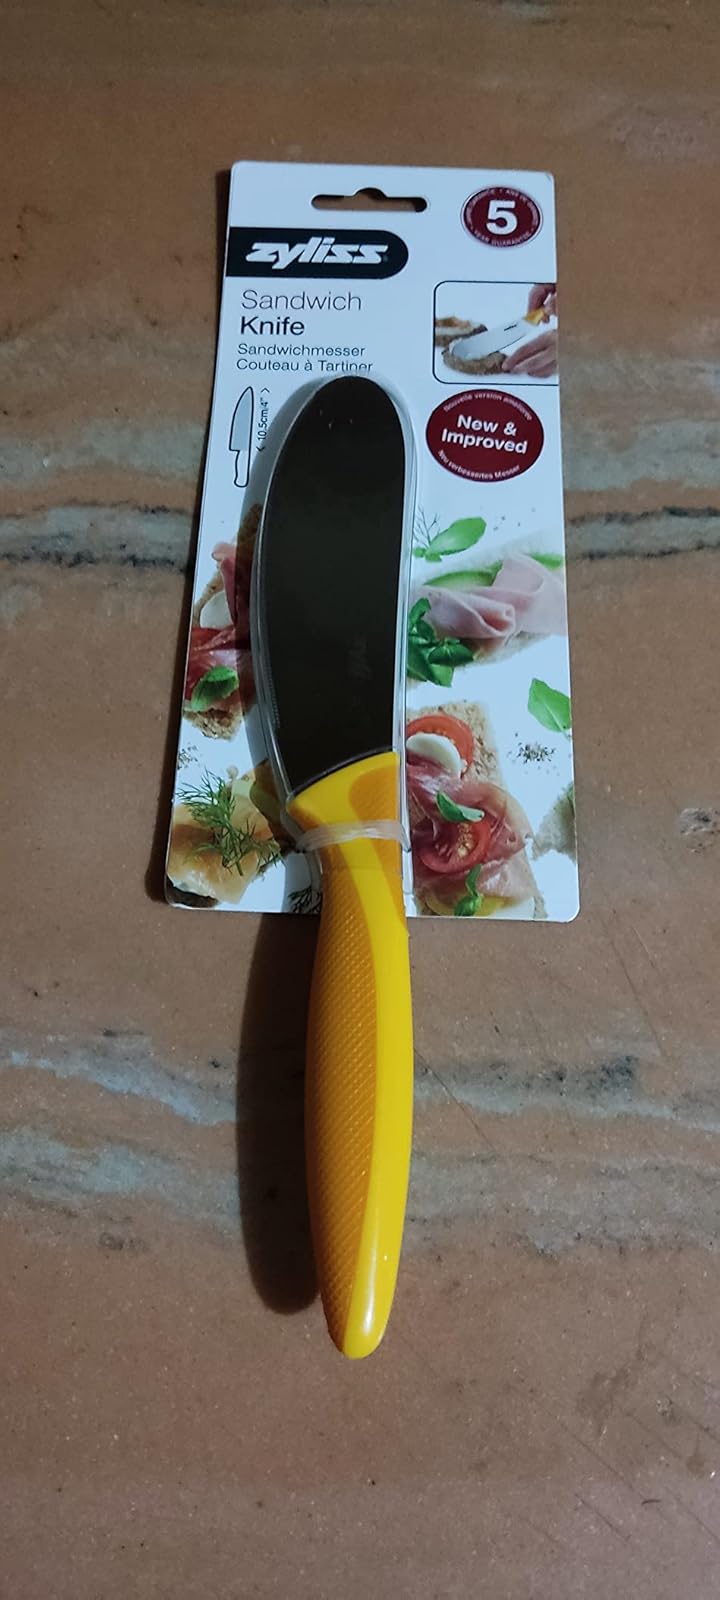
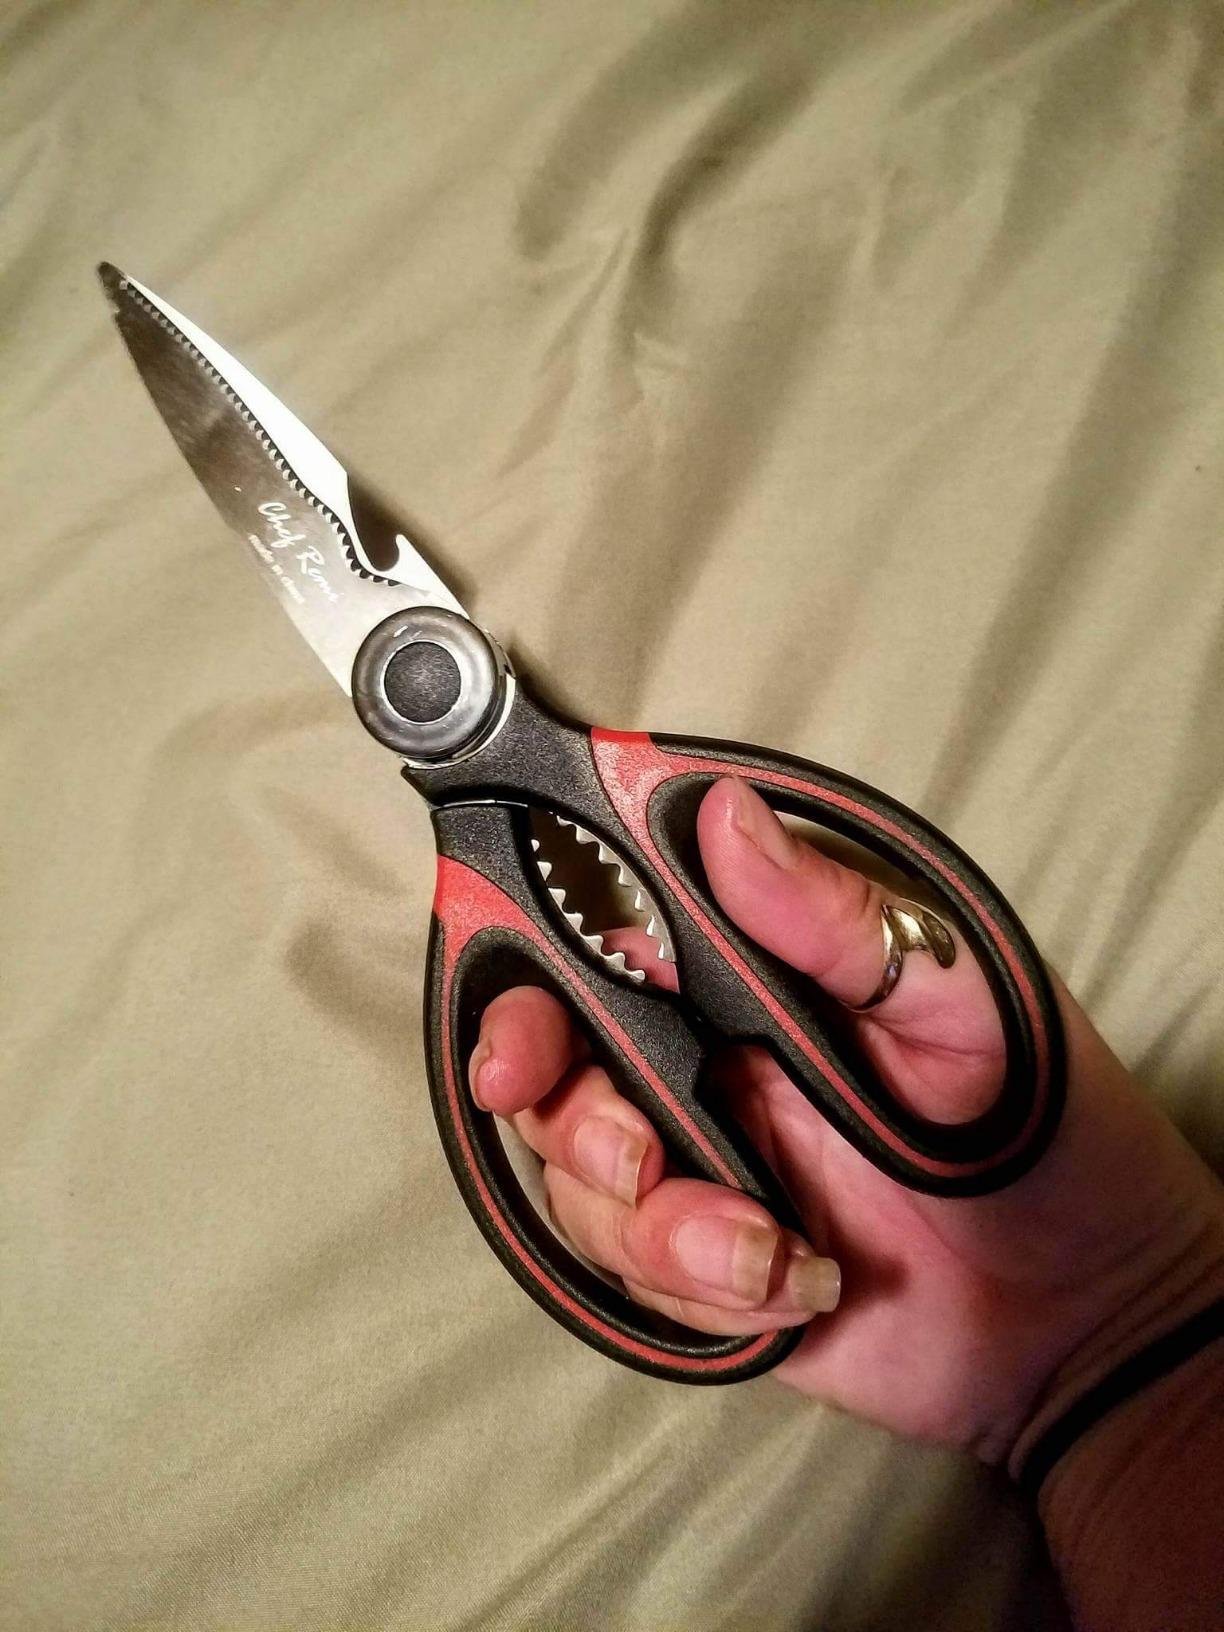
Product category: items_knife
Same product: no